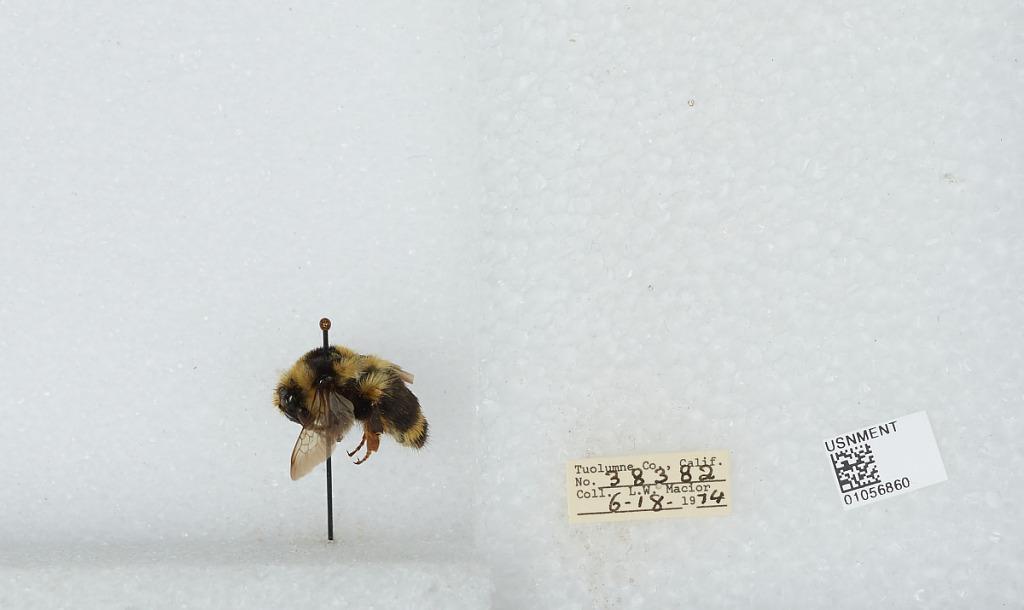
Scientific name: Bombus bifarius nearcticus
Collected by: L. Macior
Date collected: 1974-6-18
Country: United States
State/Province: California
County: Tuolumne
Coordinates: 38.02, -119.94